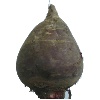
Label: beetroot